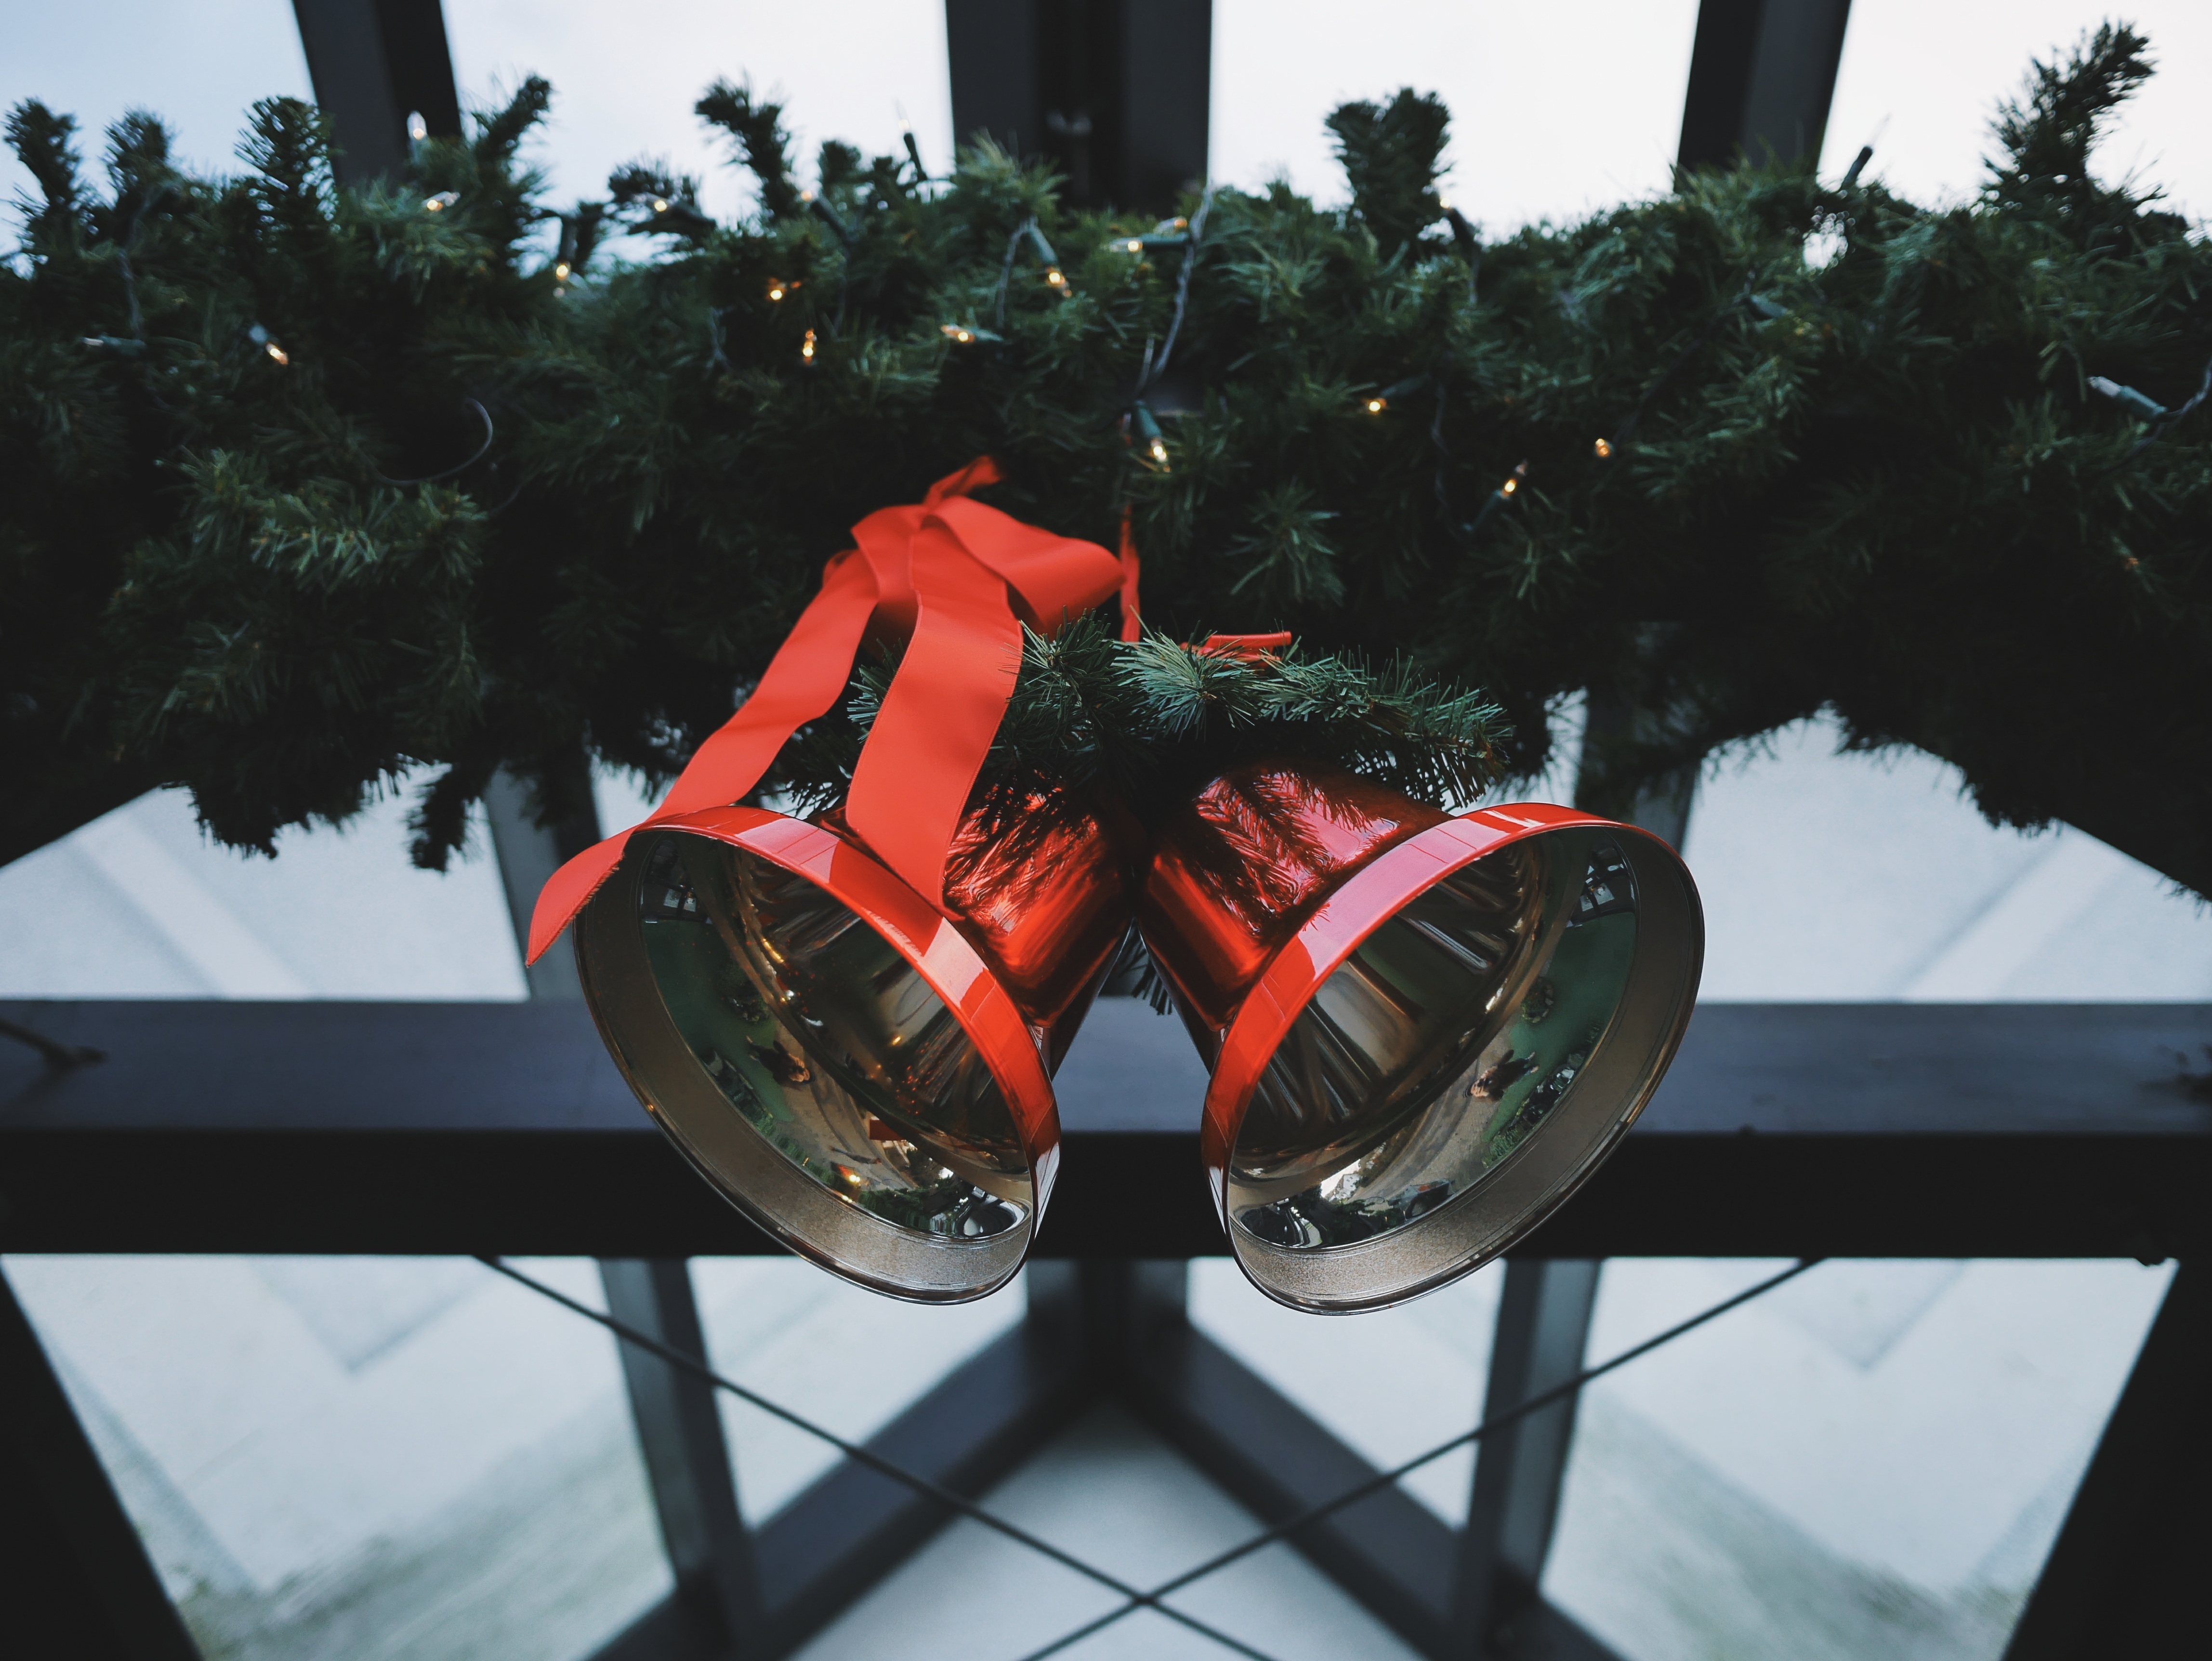
wheel, bell, vehicle, christmas, ribbon, garland, fairy lights